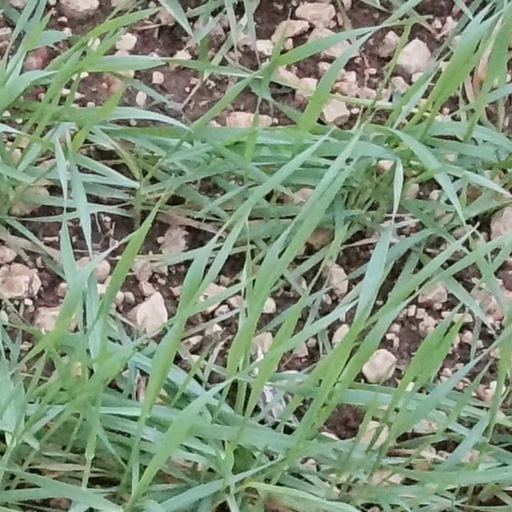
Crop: wheat